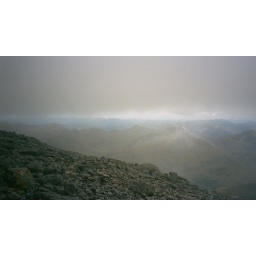
The cloud lifts for a short time in order to give a clear view.